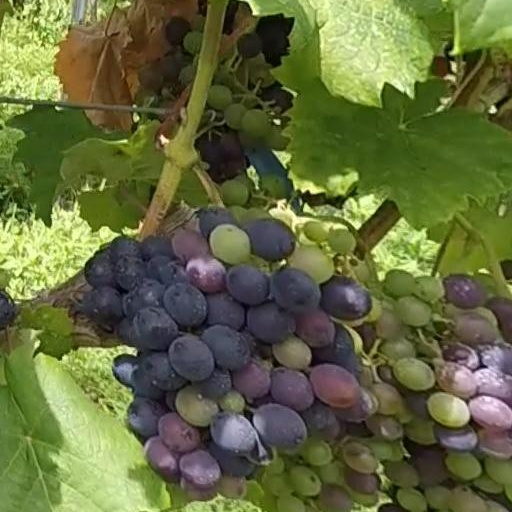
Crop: grape